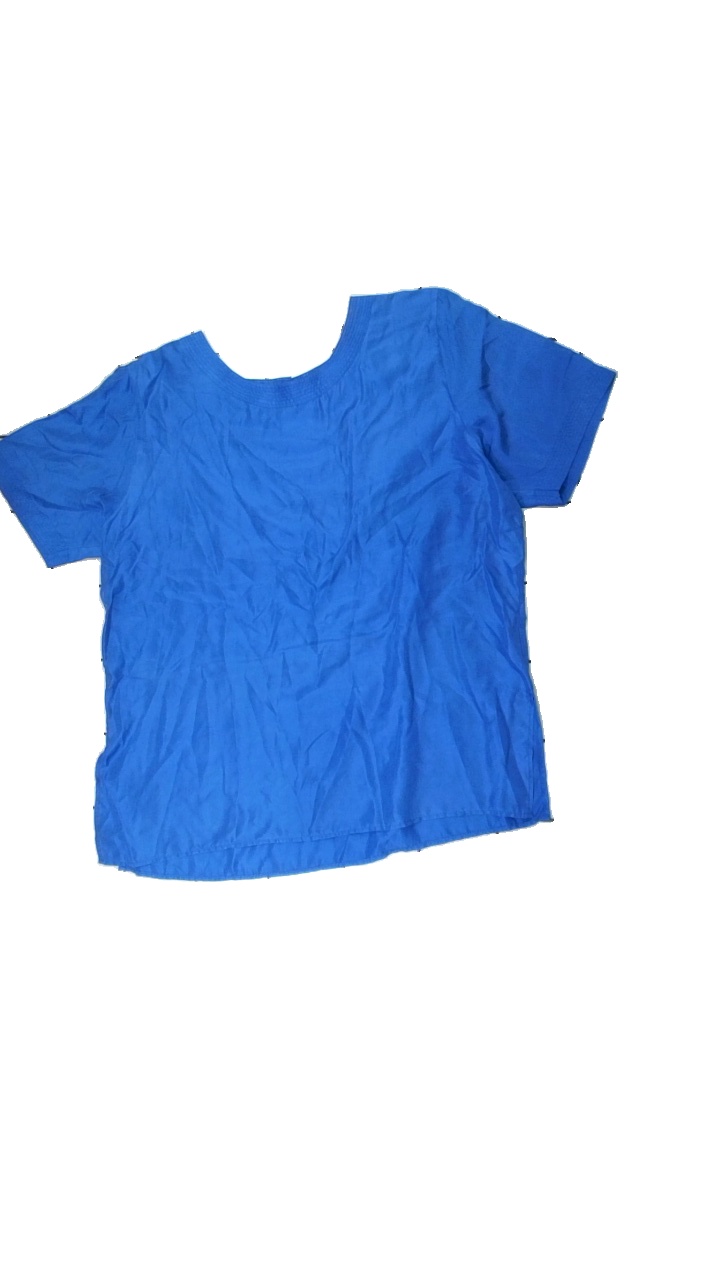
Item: Top (Ladies)
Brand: Lindex
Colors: Blue
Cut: Regular
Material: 100% silk
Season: All
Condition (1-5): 3
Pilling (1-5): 4
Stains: Major
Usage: Export
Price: <50